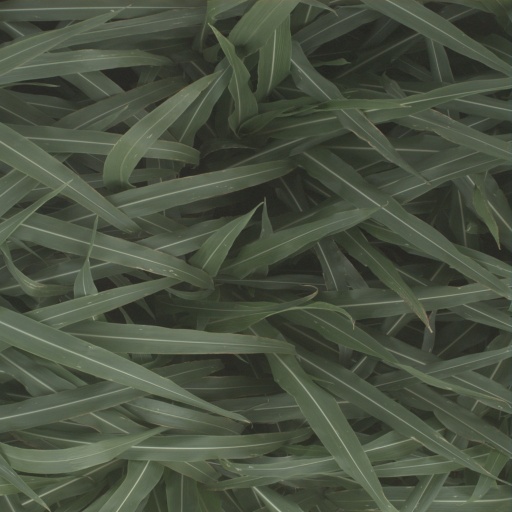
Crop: sorghum